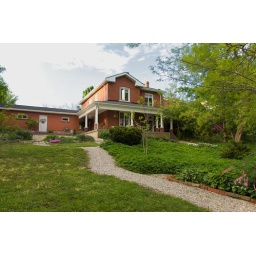
137 year old red brick home in Guelph Ontario